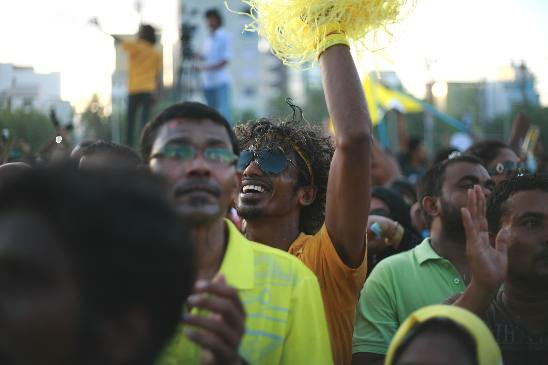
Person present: Yes